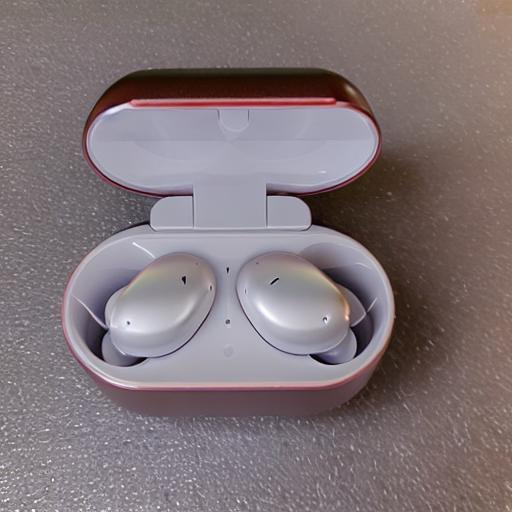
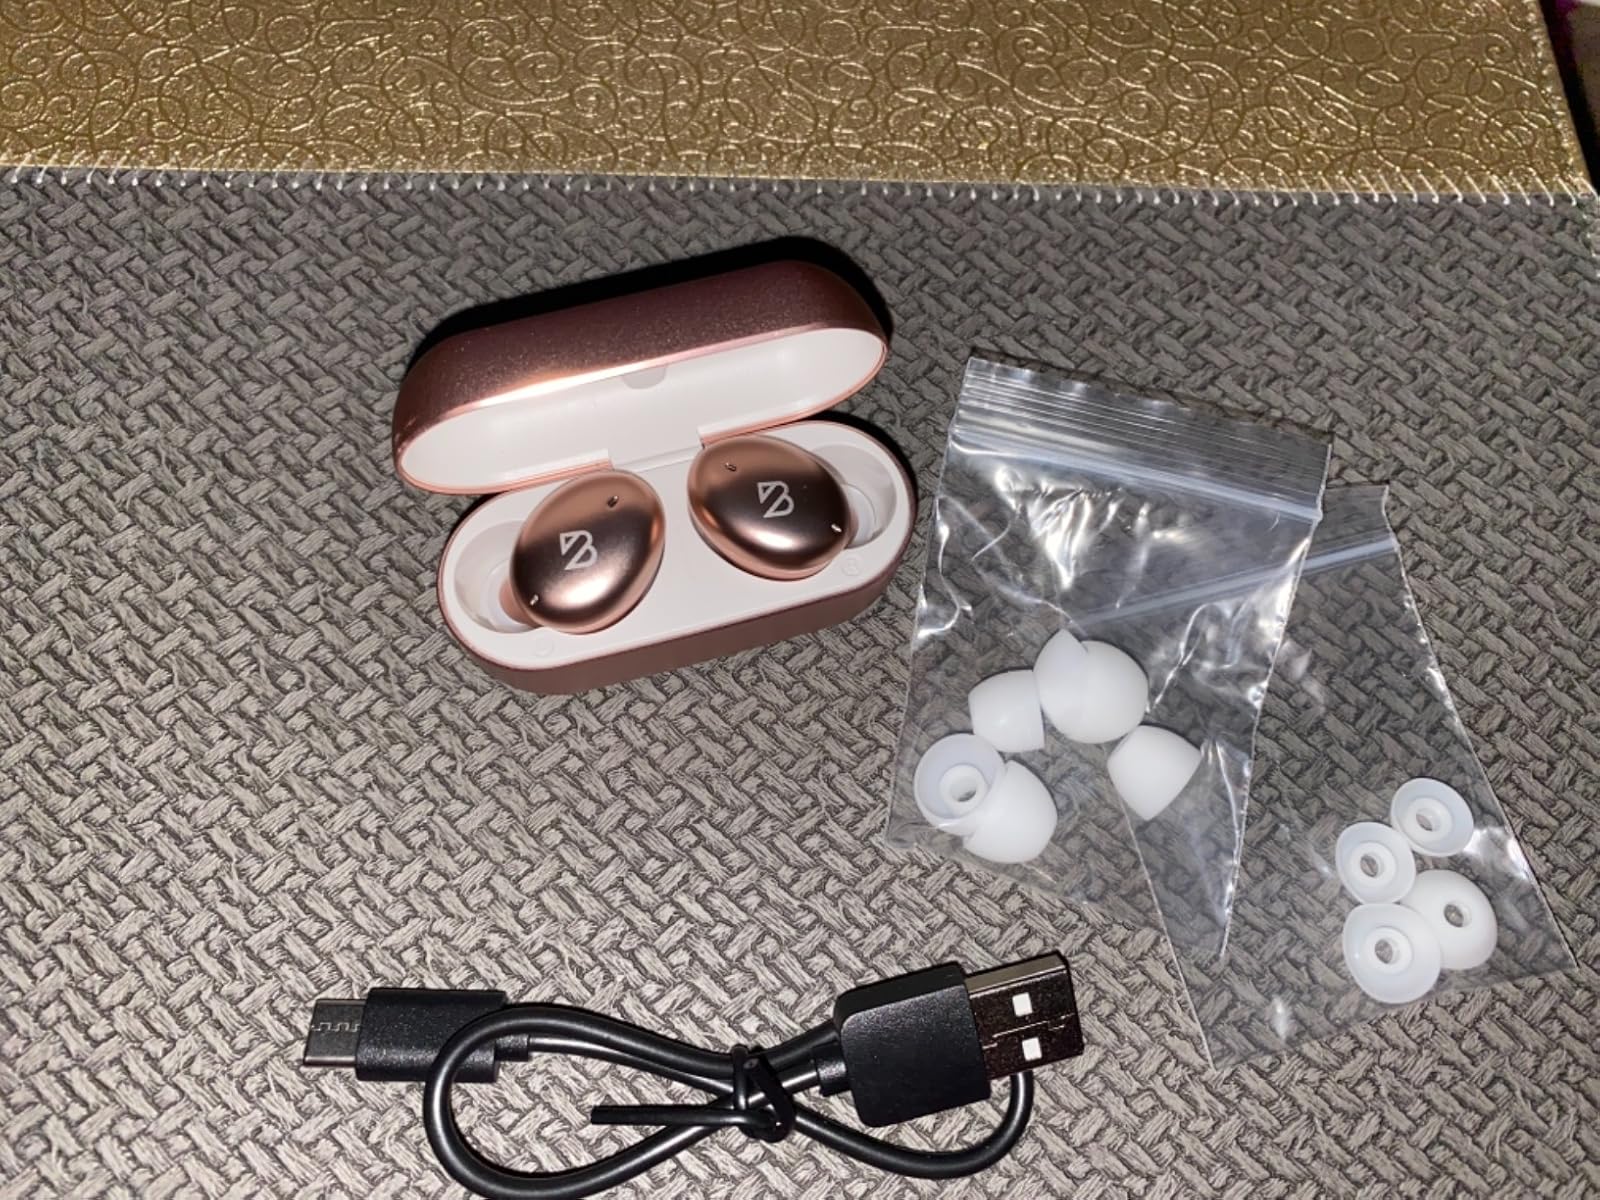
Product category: earbuds
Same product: no